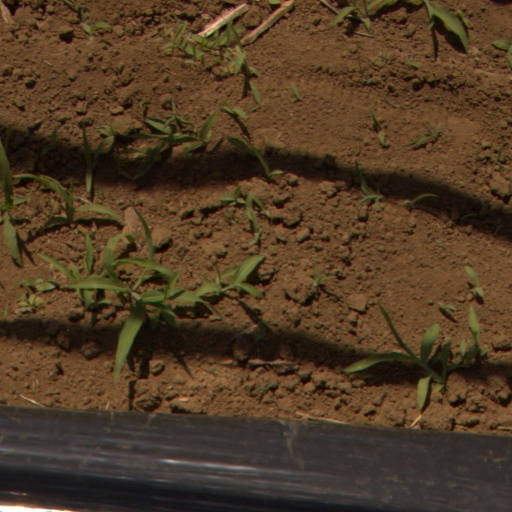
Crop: Jerusalem artichoke